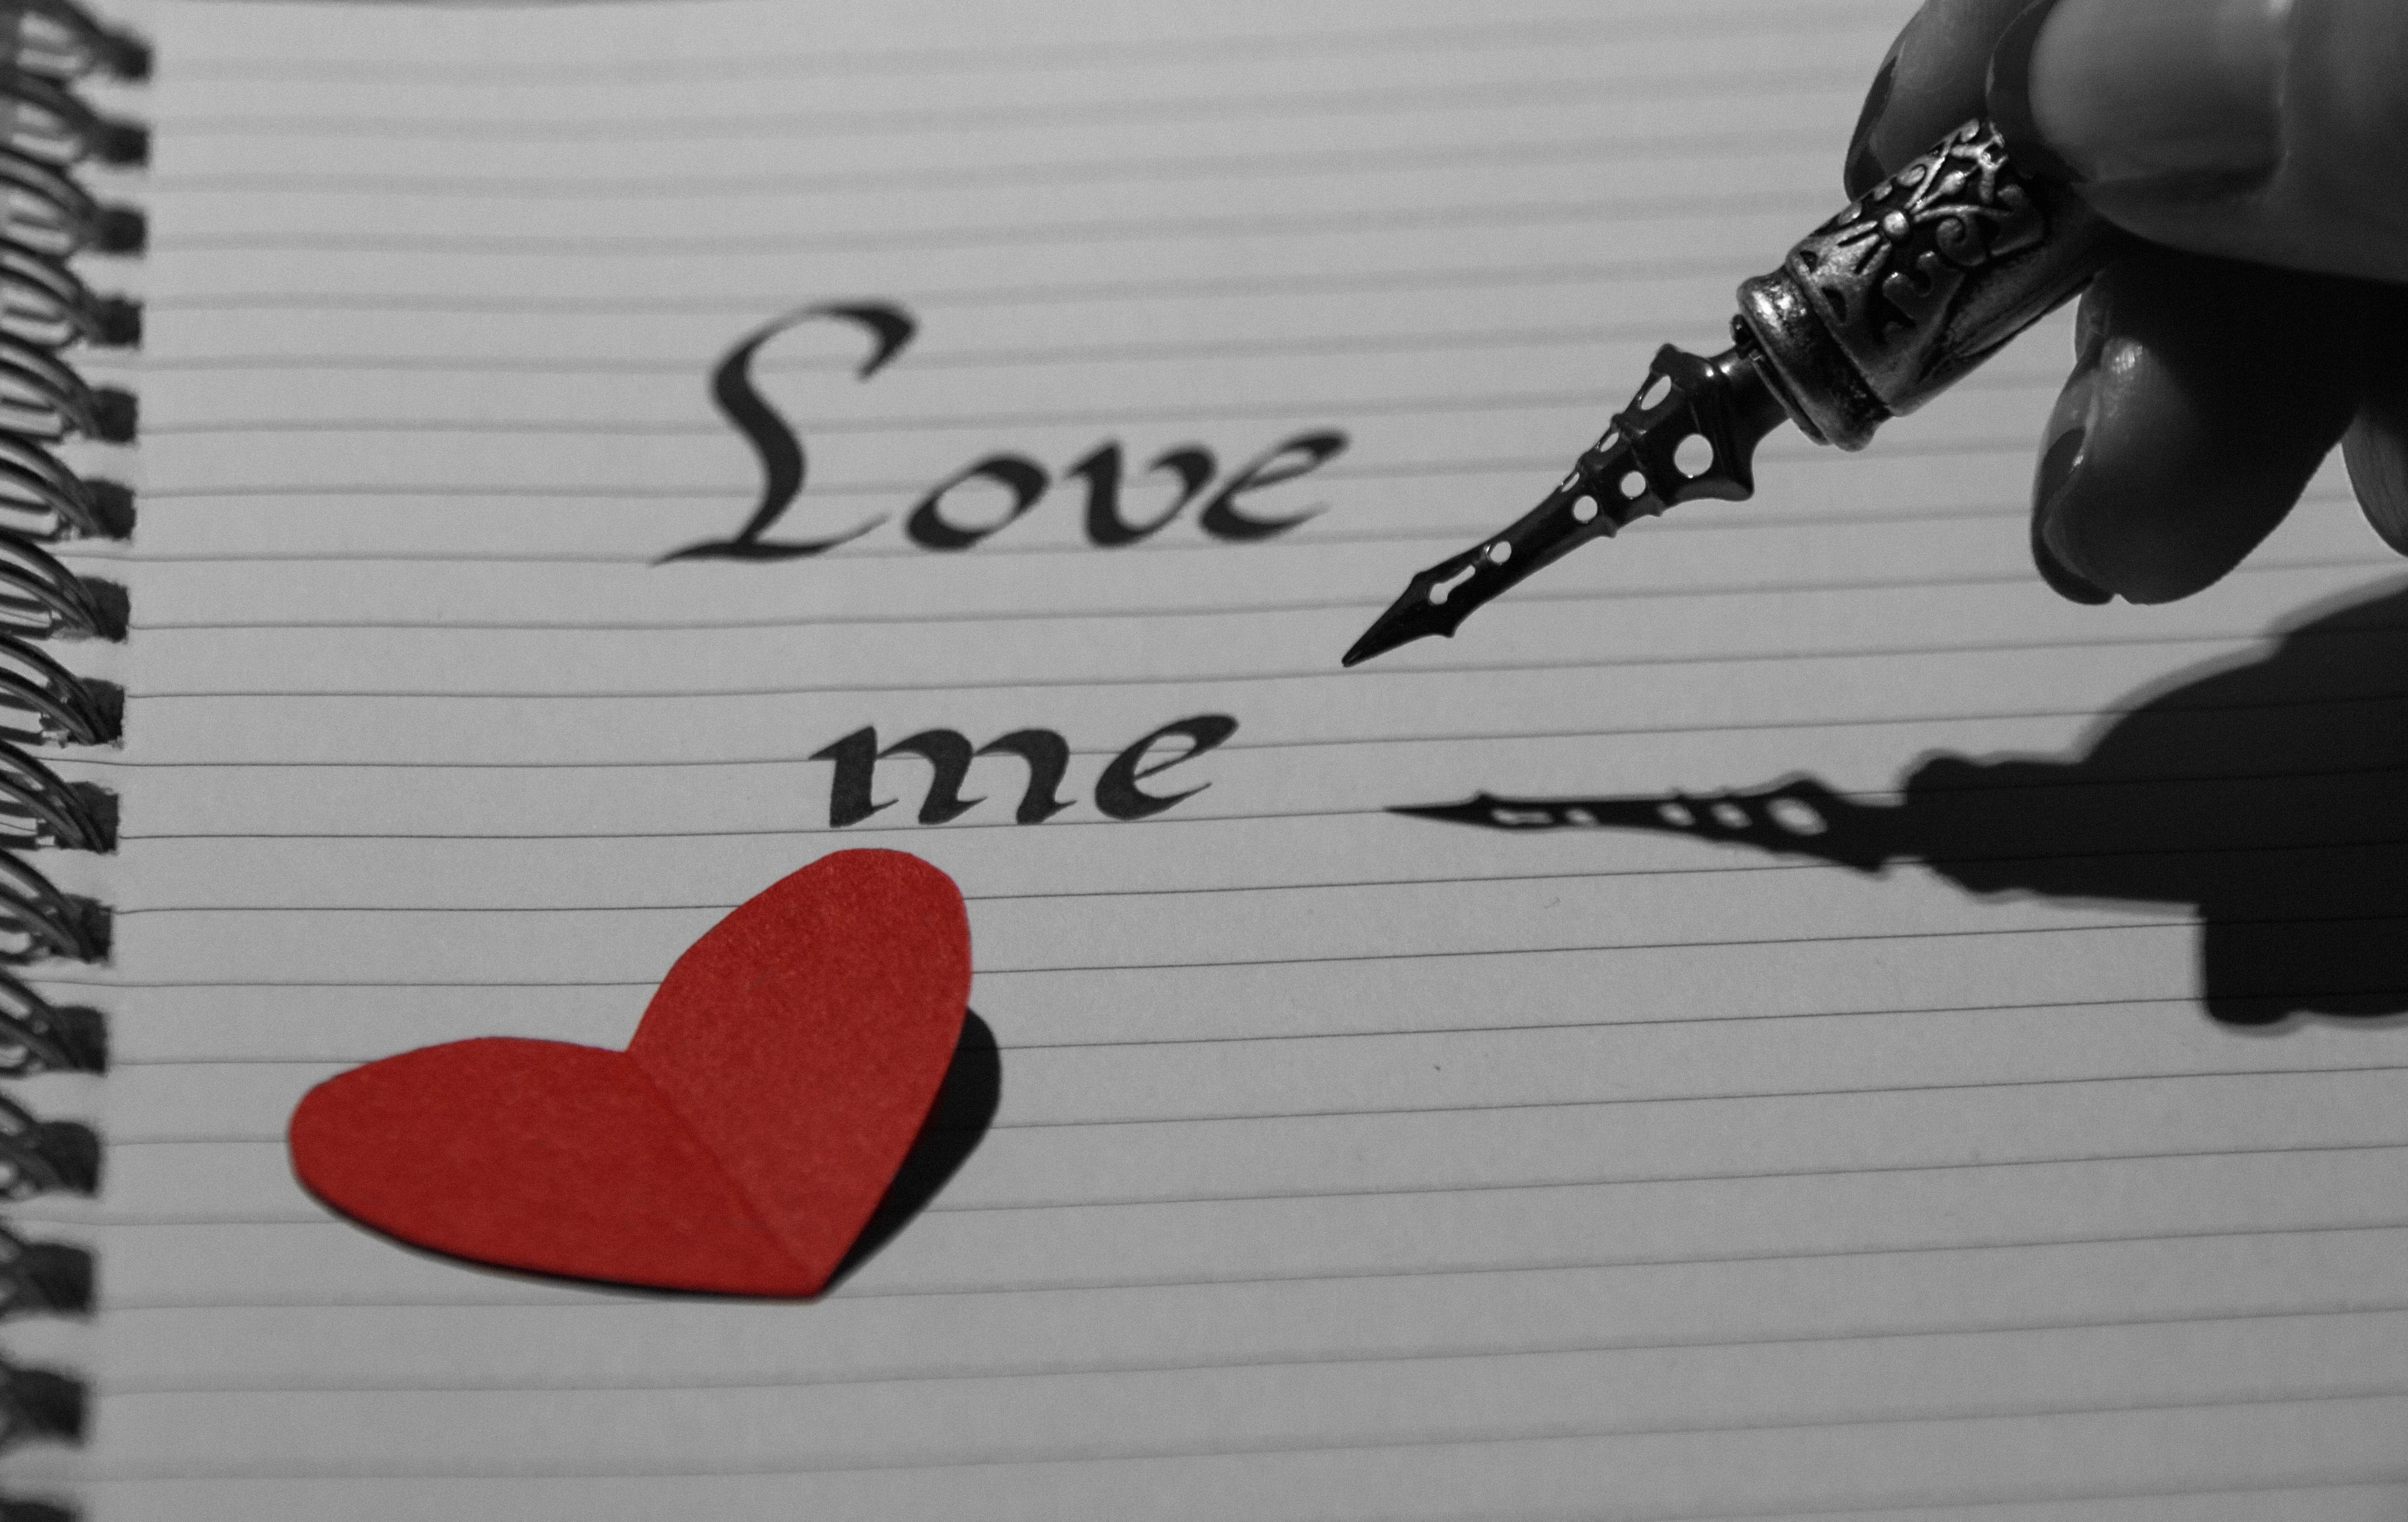
notebook, writing, hand, book, word, pencil, white, retro, spiral, pen, notepad, love, red, black, paper, page, black white, note, write, brand, font, me, drawing, fingers, text, handwriting, message, you, organ, calligraphy, emotion, lined, inspire, selectedcolor